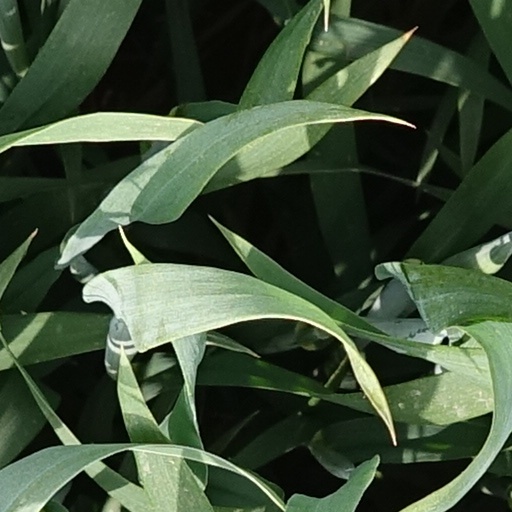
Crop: wheat